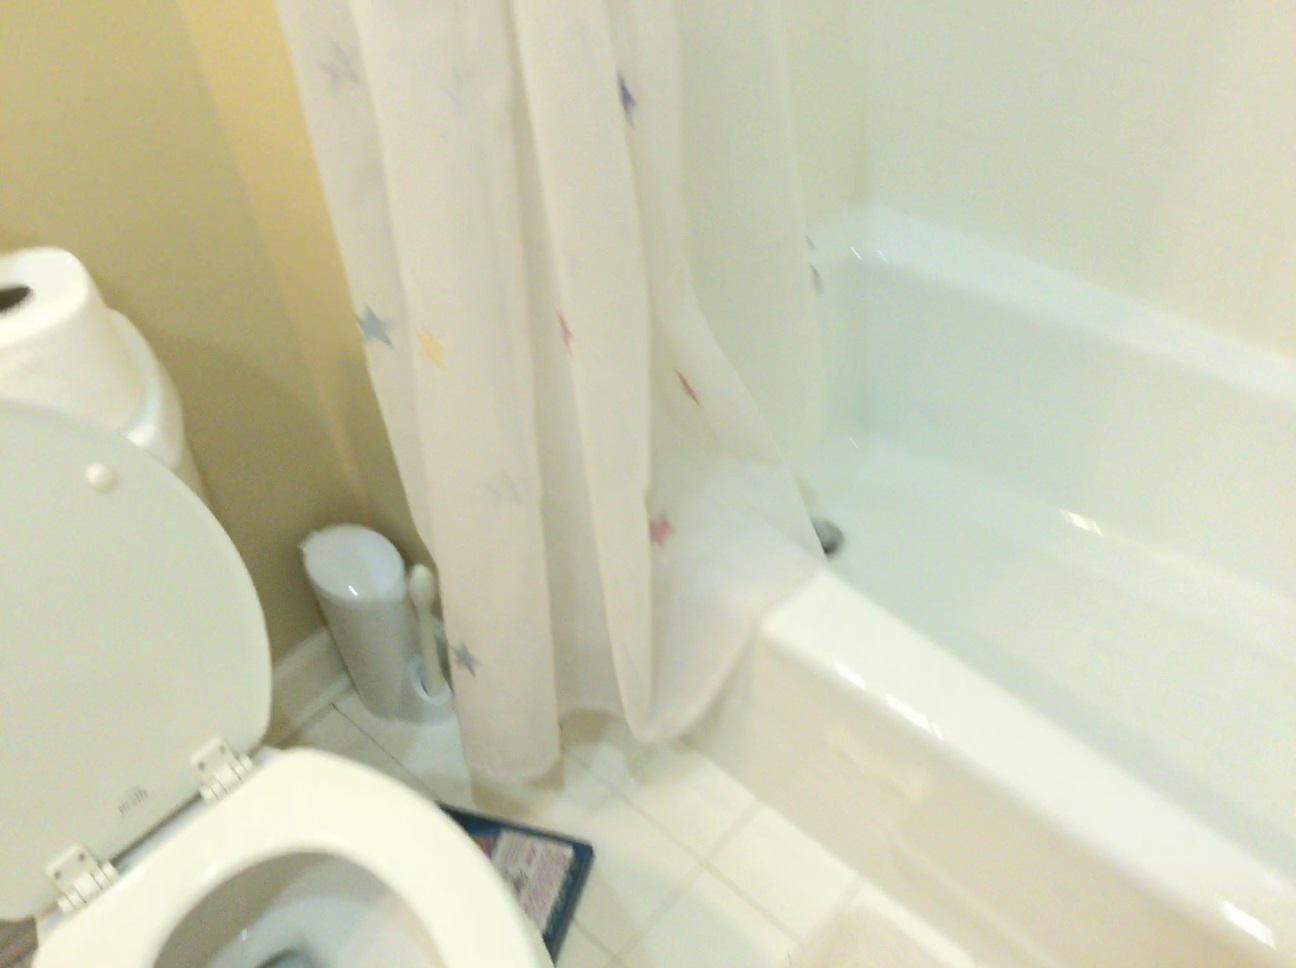
Question: Can the bin fit right of the toilet from the world's perspective? Final answer should be yes or no.
Answer: No